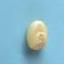
Maize quality: Good